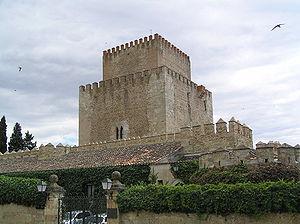
Le siège de Ciudad Rodrigo, du 26 avril 1810 au 10 juillet 1810, est une bataille de la Guerre d'indépendance espagnole, mettant aux prises l'armée française avec la garnison espagnole. Il ne doit pas être confondu avec le siège de 1812 qui verra la perte de la ville par les Français. Pour Masséna, dont l'objectif était à présent d'envahir le Portugal, la prise de Ciudad Rodrigo se révèle essentielle afin de couvrir ses arrières et de garantir le ravitaillement une fois entré au Portugal.
Le siège de Ciudad Rodrigo se déroule du 8 au 19 janvier 1812, dans le cadre de la guerre péninsulaire portugaise entreprise en parallèle de la guerre d'indépendance espagnole. À cette occasion, les forces anglo-portugaises du duc de Wellington reprennent la ville de Ciudad Rodrigo à la garnison française. Il ne doit pas être confondu avec le siège de 1810 qui a vu les Français prendre la ville aux Espagnols.